Larry Walker (politician)

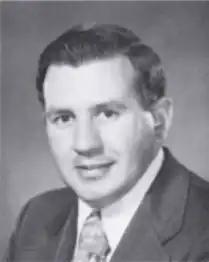

Lawrence Cohen Walker Jr. (born March 9, 1942) is an American attorney and former politician who served sixteen terms in the Georgia House of Representatives. He was appointed administration floor leader for Governor Joe Frank Harris in 1983 and House Majority Leader in 1986.